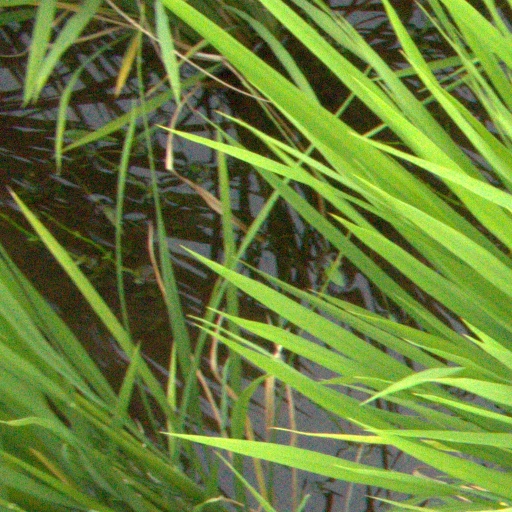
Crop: rice